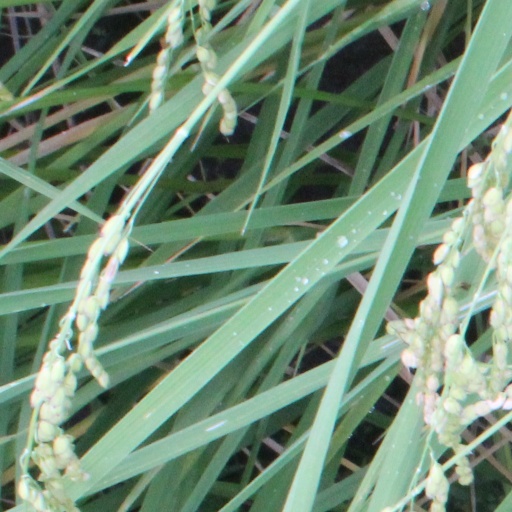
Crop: rice